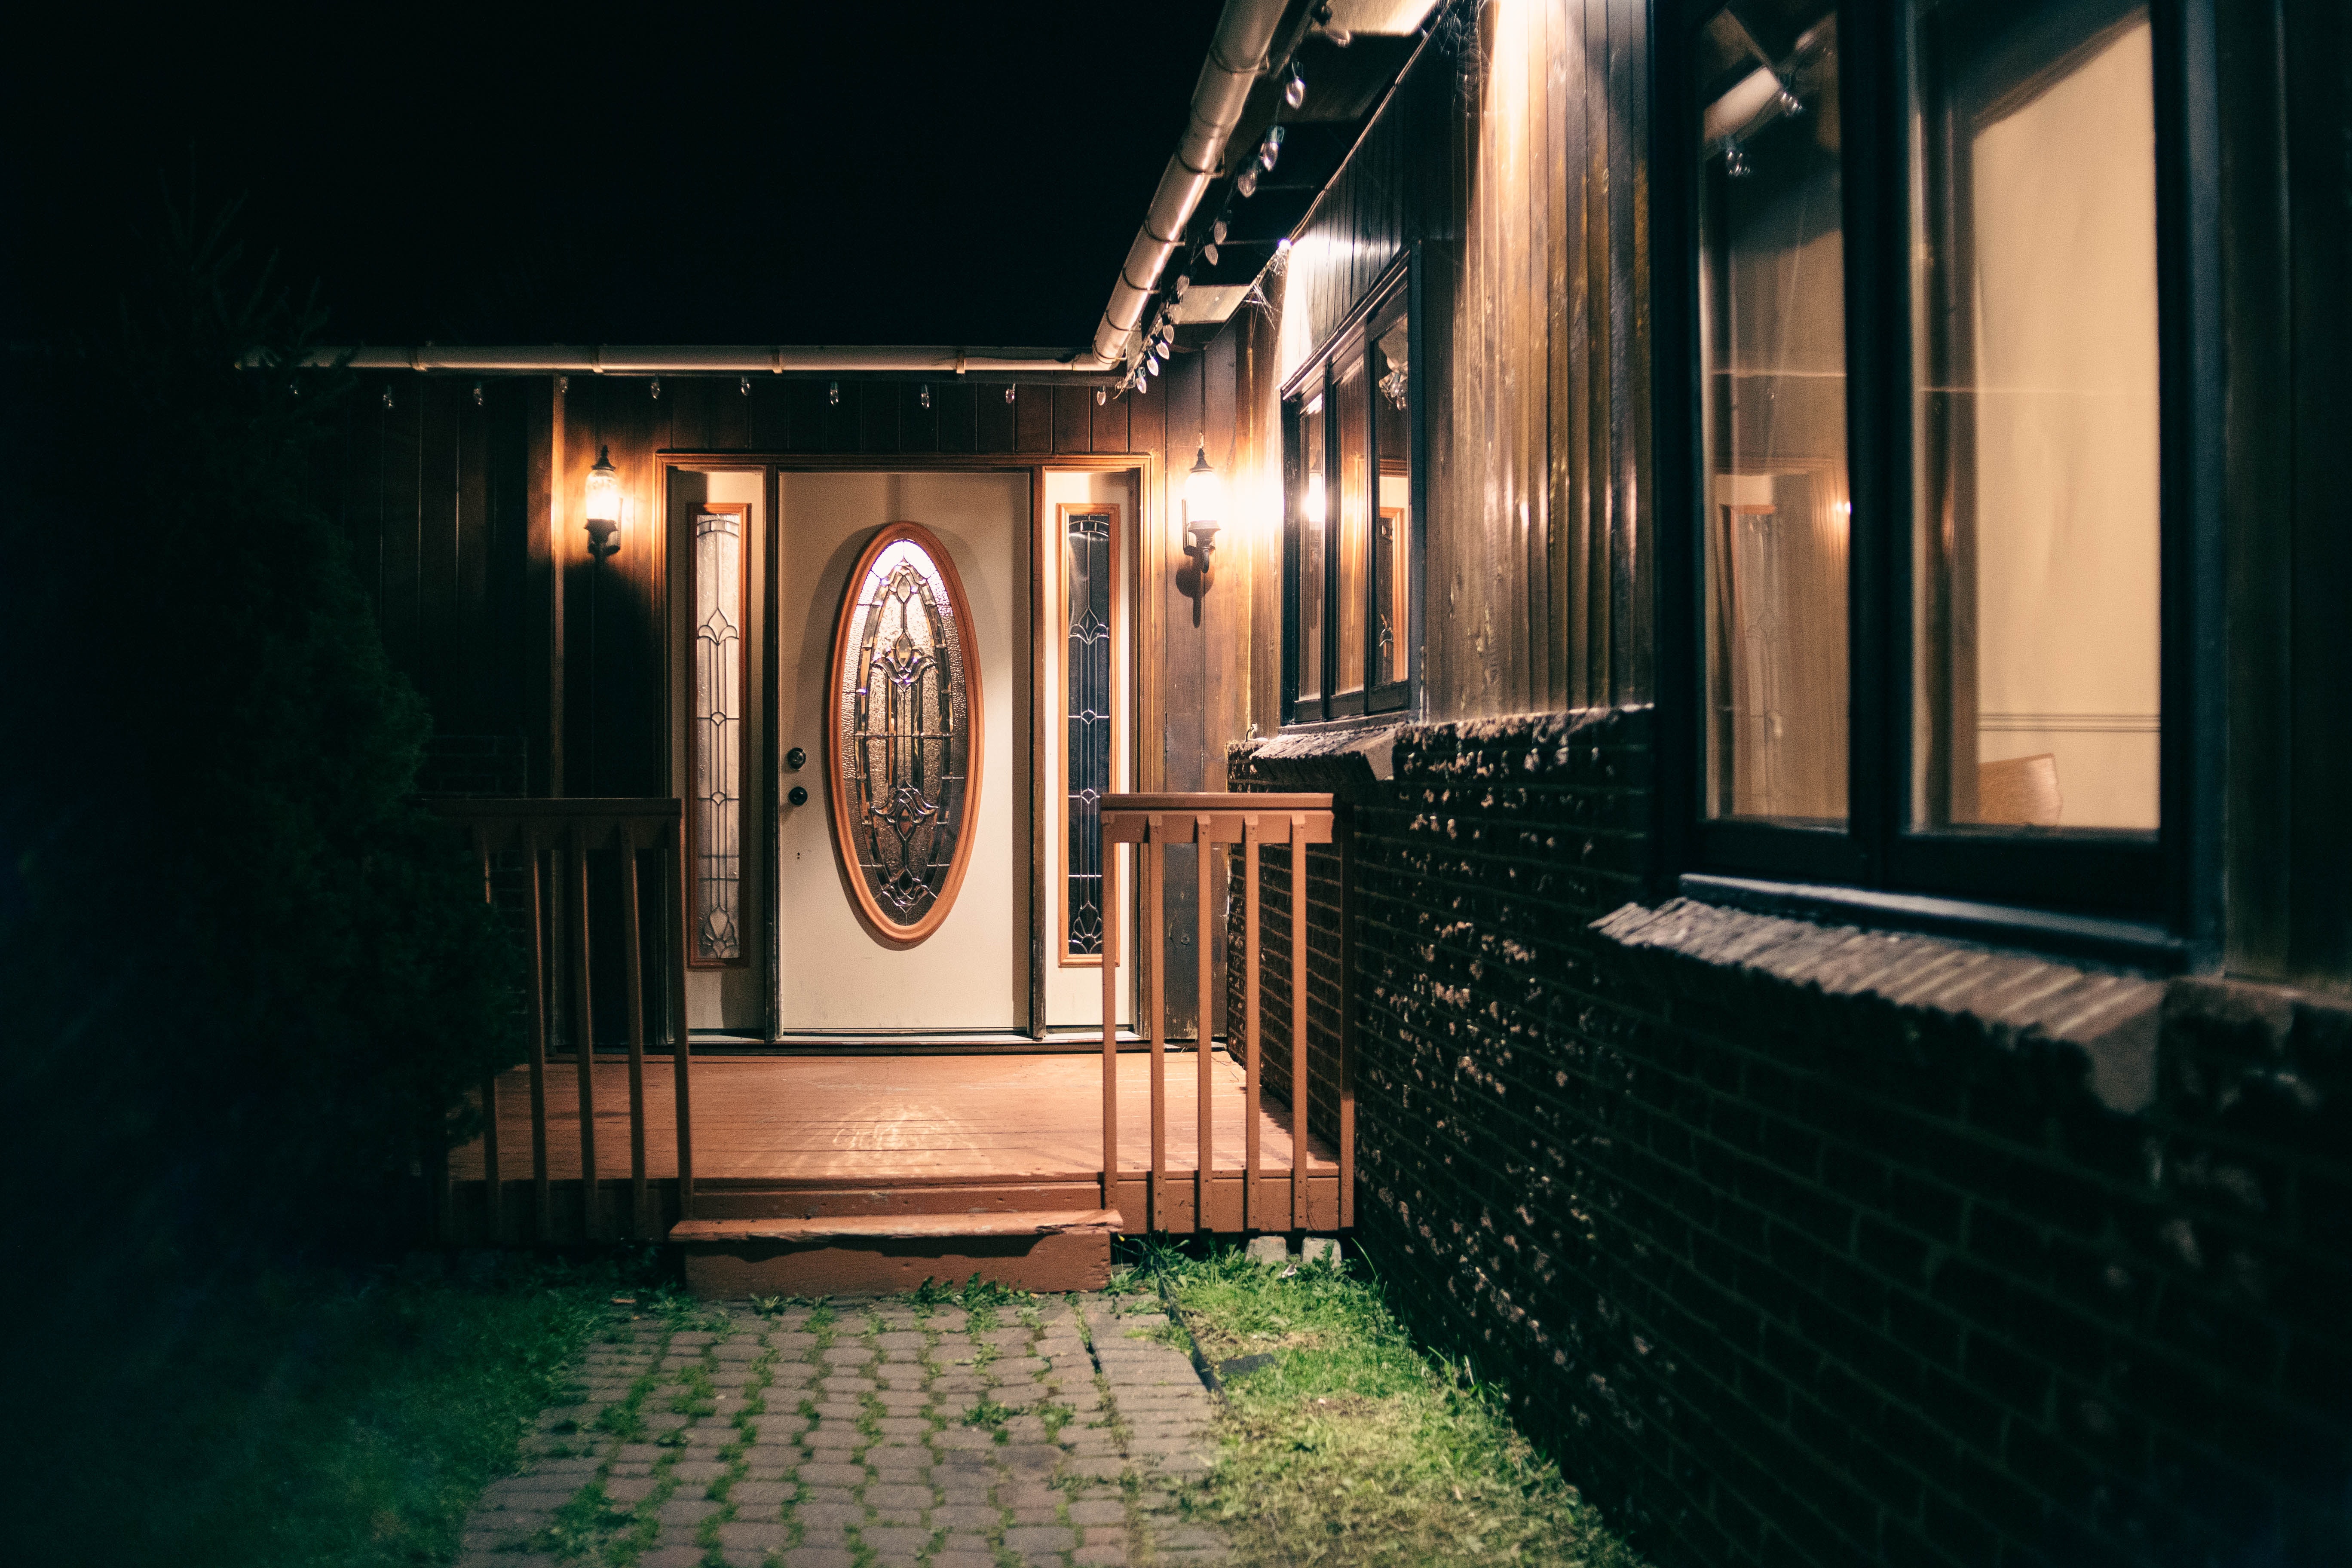
natural, door, architecture, building, wood, stairs, plant, Tints and shades, flooring, symmetry, facade, city, darkness, window, automotive lighting, midnight, electricity, room, reflection, house, electric blue, night, light fixture, street, arch, road surface, metal, brick, walkway, light bulb, shadow, magenta, neon, tourist attraction, glass